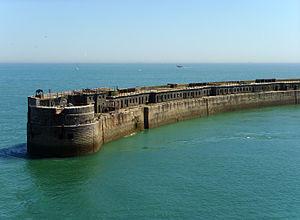
Le port de Douvres est le port trans-Manche situé à Douvres, au sud-est de l'Angleterre. Il est le port anglais le plus proche de la France, distant de seulement 35 km, le plus important du Royaume-Uni et l'un des plus dynamiques au niveau européen avec 14 millions de voyageurs, 2,1 millions de camions, 2,8 millions de voitures et motos, 86 000 autobus qui débarquent chaque année, et avec un chiffre d'affaires annuel de 58,5 millions de livres sterling.